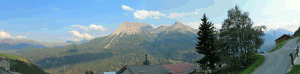
Vue sur les montagnes en face de Tschlin
Tschlin est une localité et une ancienne commune suisse du canton des Grisons, située dans la région d'Engiadina Bassa/Val Müstair. Ramosch a fusionné le 1ᵉʳ janvier 2013 avec Tschlin pour former la nouvelle commune de Valsot. À Tschlin, on parle majoritairement le romanche vallader commun à la partie inférieure de vallée de l'Inn de Martina à Zernez en incluant le romanche jauer de Val Müstair. Il y a quelques particularités dans la morphosyntaxe de la grammaire vallader tschlinoise. Tschlin, et depuis 2012 Valsot, forment depuis des siècles un territoire frontalier à l'est et au sud avec l'Autriche et l'Italie. Elles comportent au nord dans le massif de Samnaun une enclave douanière à Acla da Fans dans le Val Sampuoir.